Lewis Channel

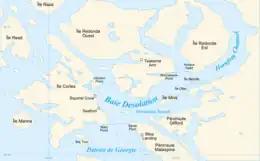
Lewis Channel is located between Cortes Island and West Redonda Island

Lewis Channel is a strait located between Cortes Island and West Redonda Island in the Discovery Islands of British Columbia, Canada. It is part of the northern Salish Sea.